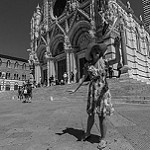
Scene: Outdoor